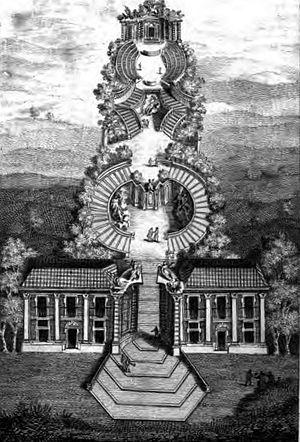
L’Académie d’Arcadie ou « Académie des Arcades de Rome », l’Accademia dell’Arcadia en italien, fut fondée à Rome le 5 octobre 1690 par des poètes qui avaient appartenu à l’entourage de la reine Christine de Suède.